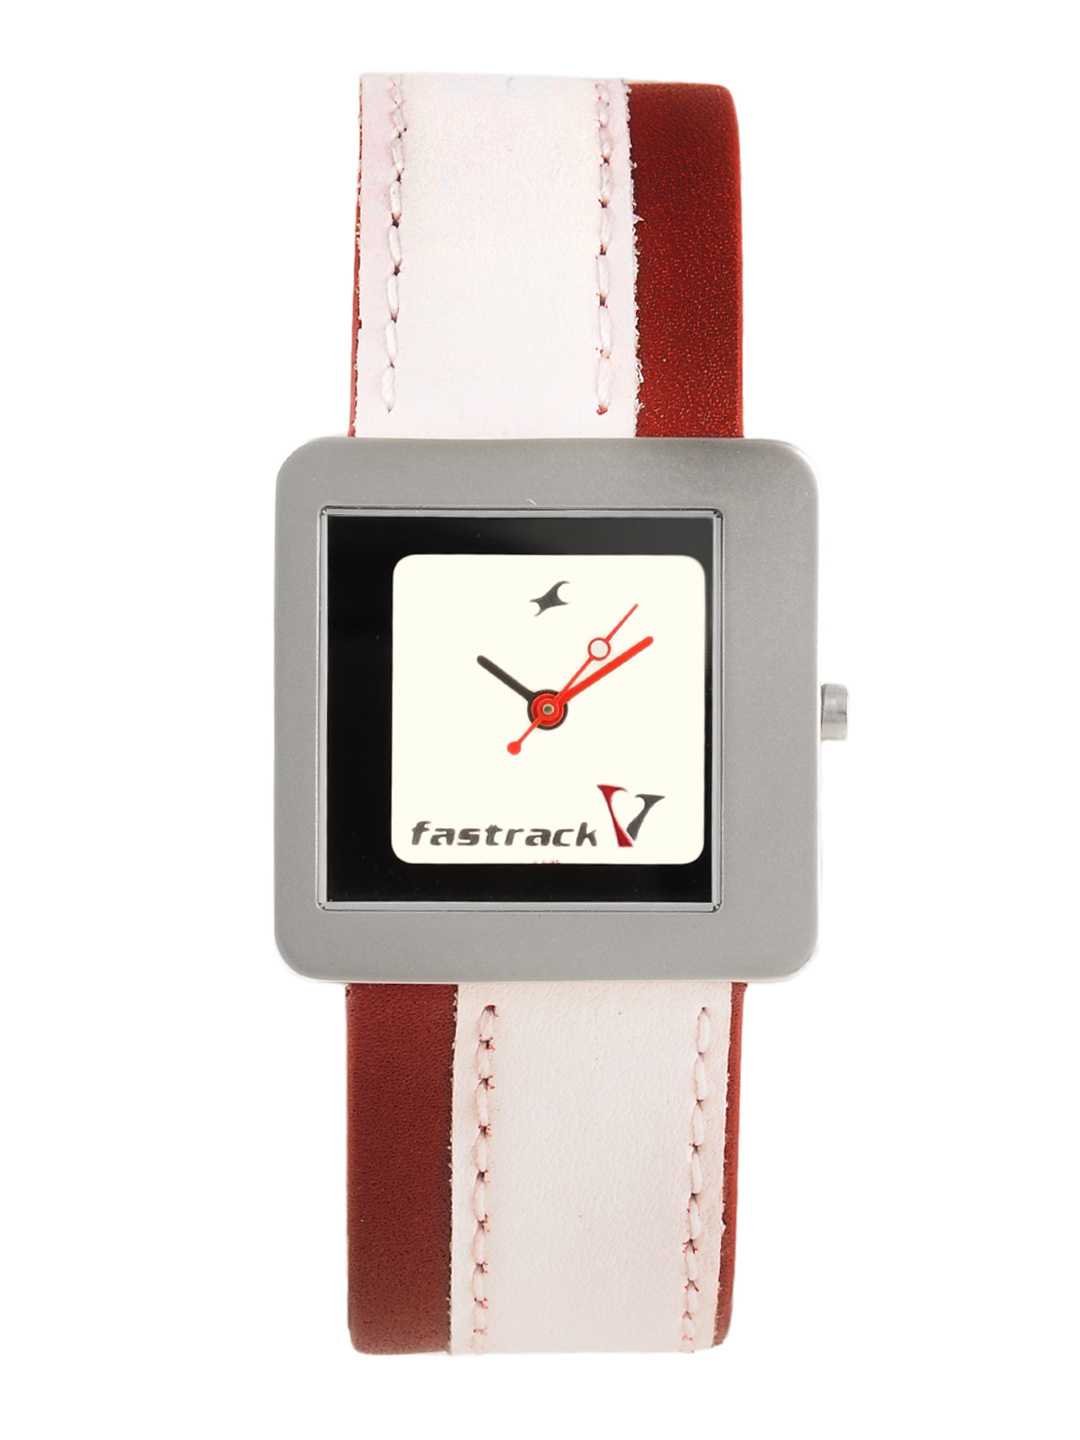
Fastrack Women White Dial Watch
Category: Accessories / Watches / Watches
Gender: Women
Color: White
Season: Winter 2016
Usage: Casual